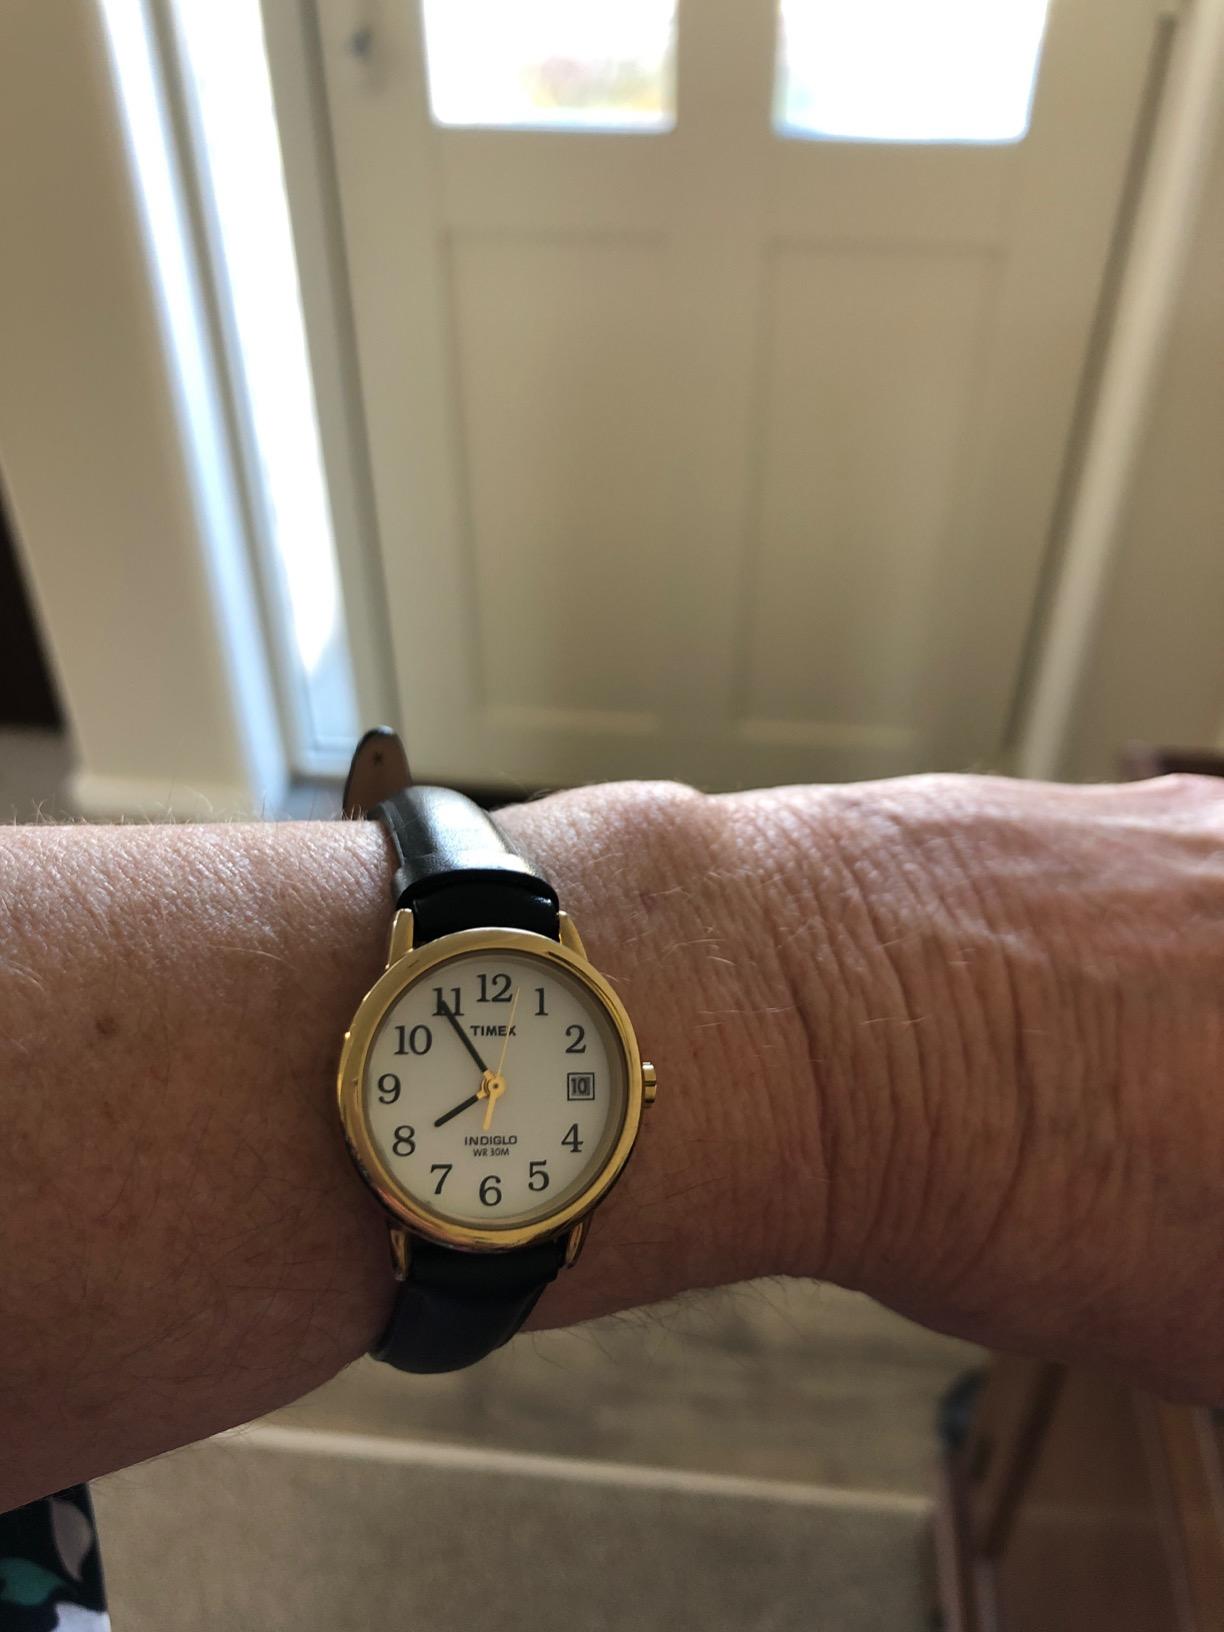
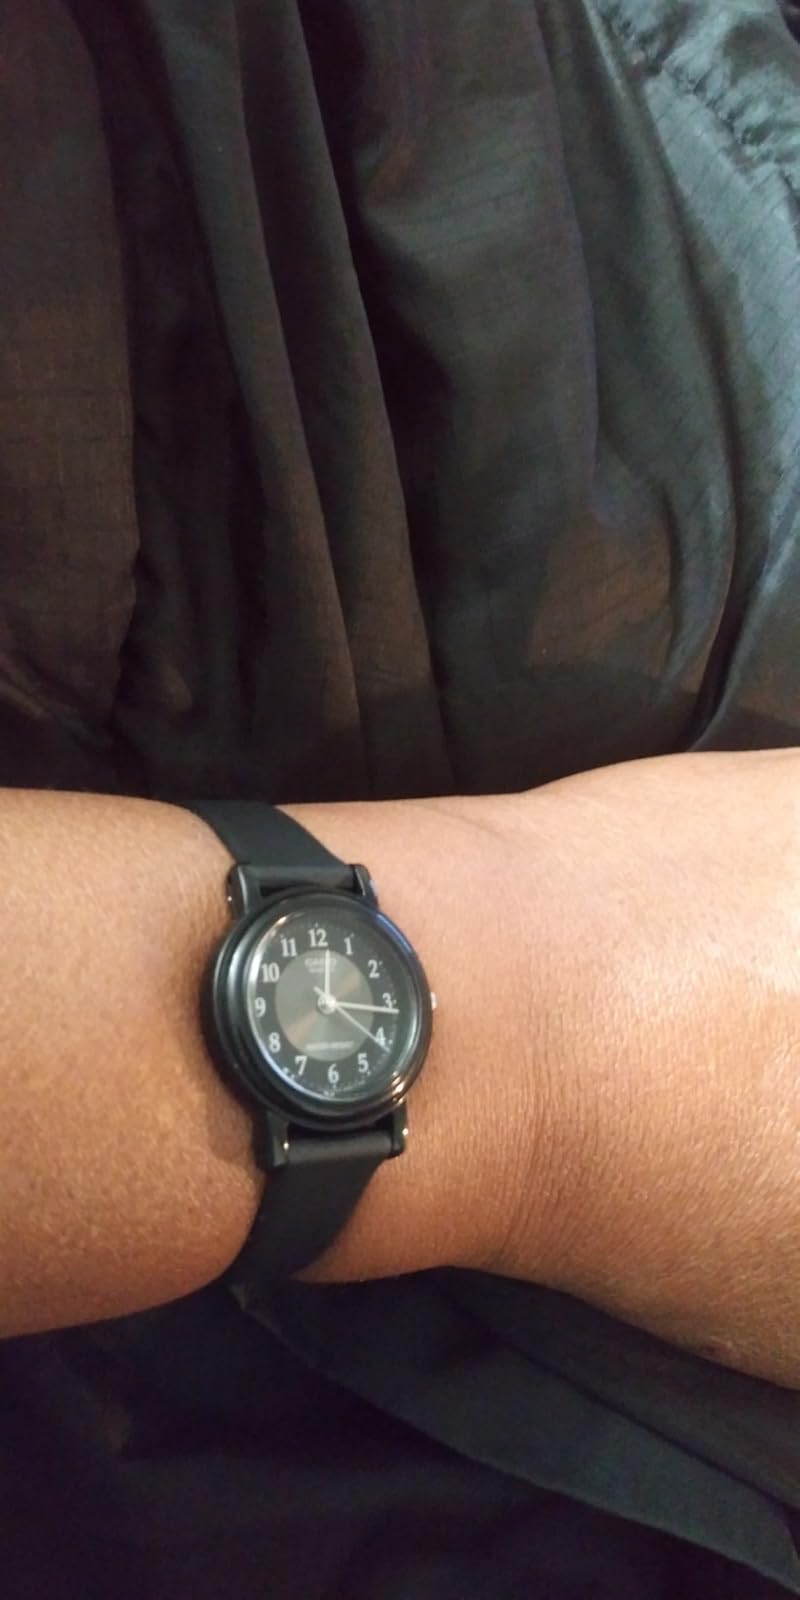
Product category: accessories_watch
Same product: no